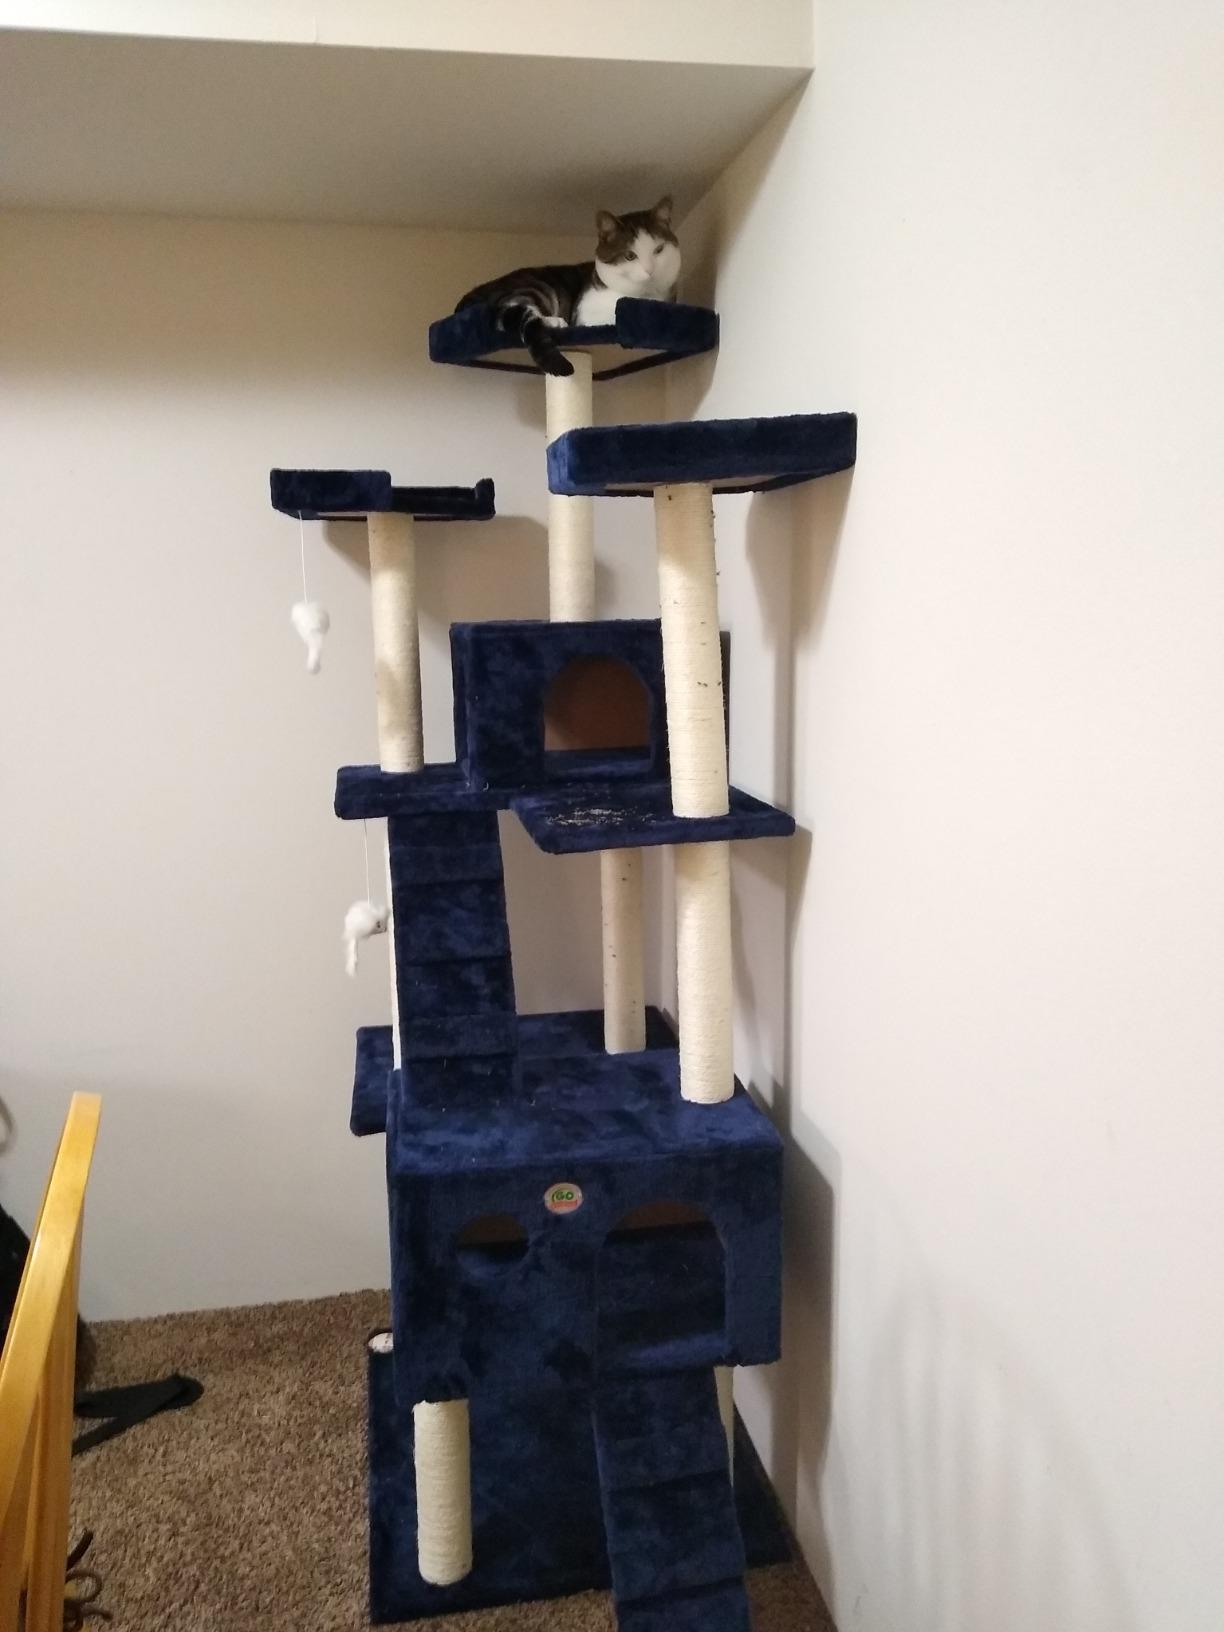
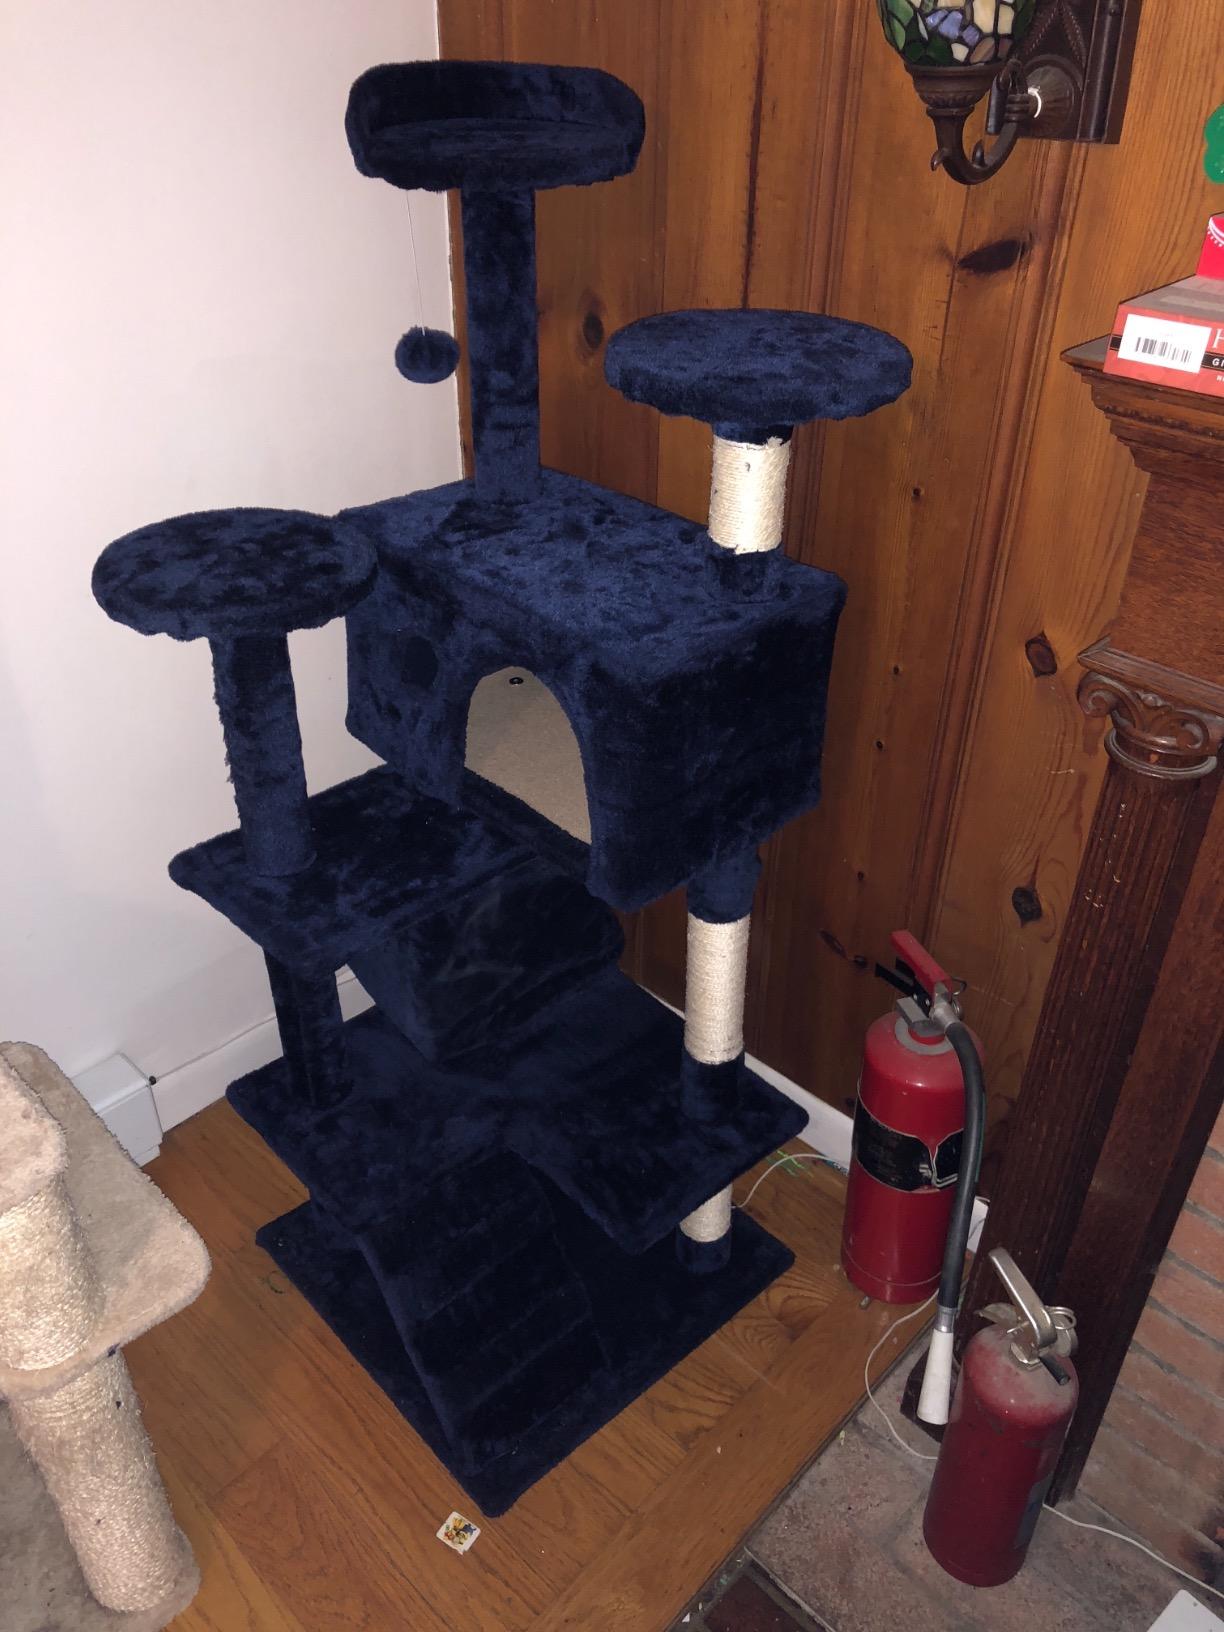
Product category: items_cat tree
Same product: no